Daljir Party

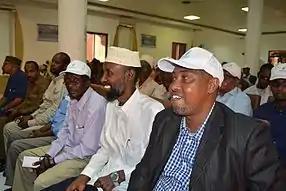

The National leadership was elected in the inaugural party conference with a minimum quota of 30% of positions being reserved for female members of the party.